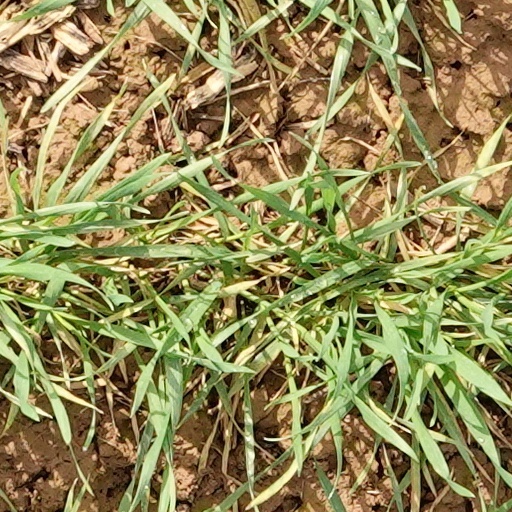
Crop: wheat